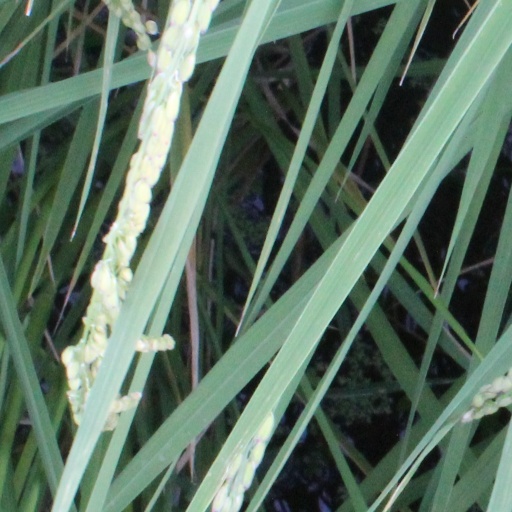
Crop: rice